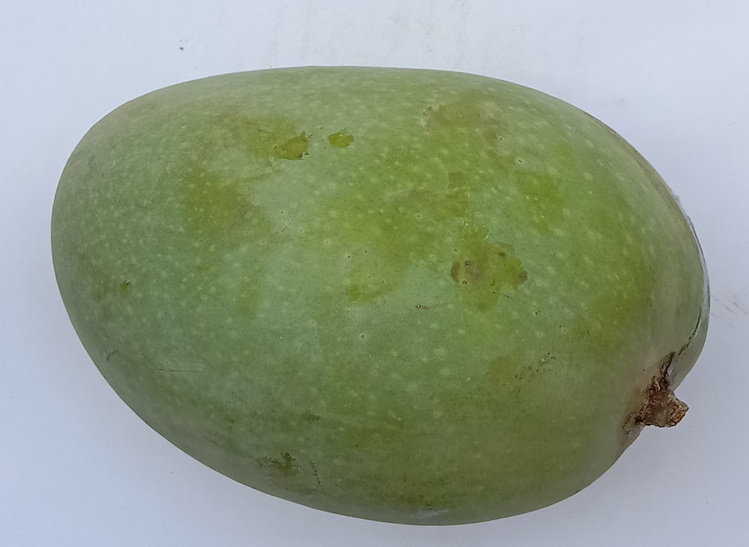
Mango variety: Fajri